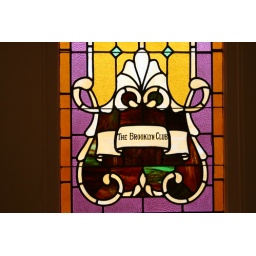
Stained glass in the old church